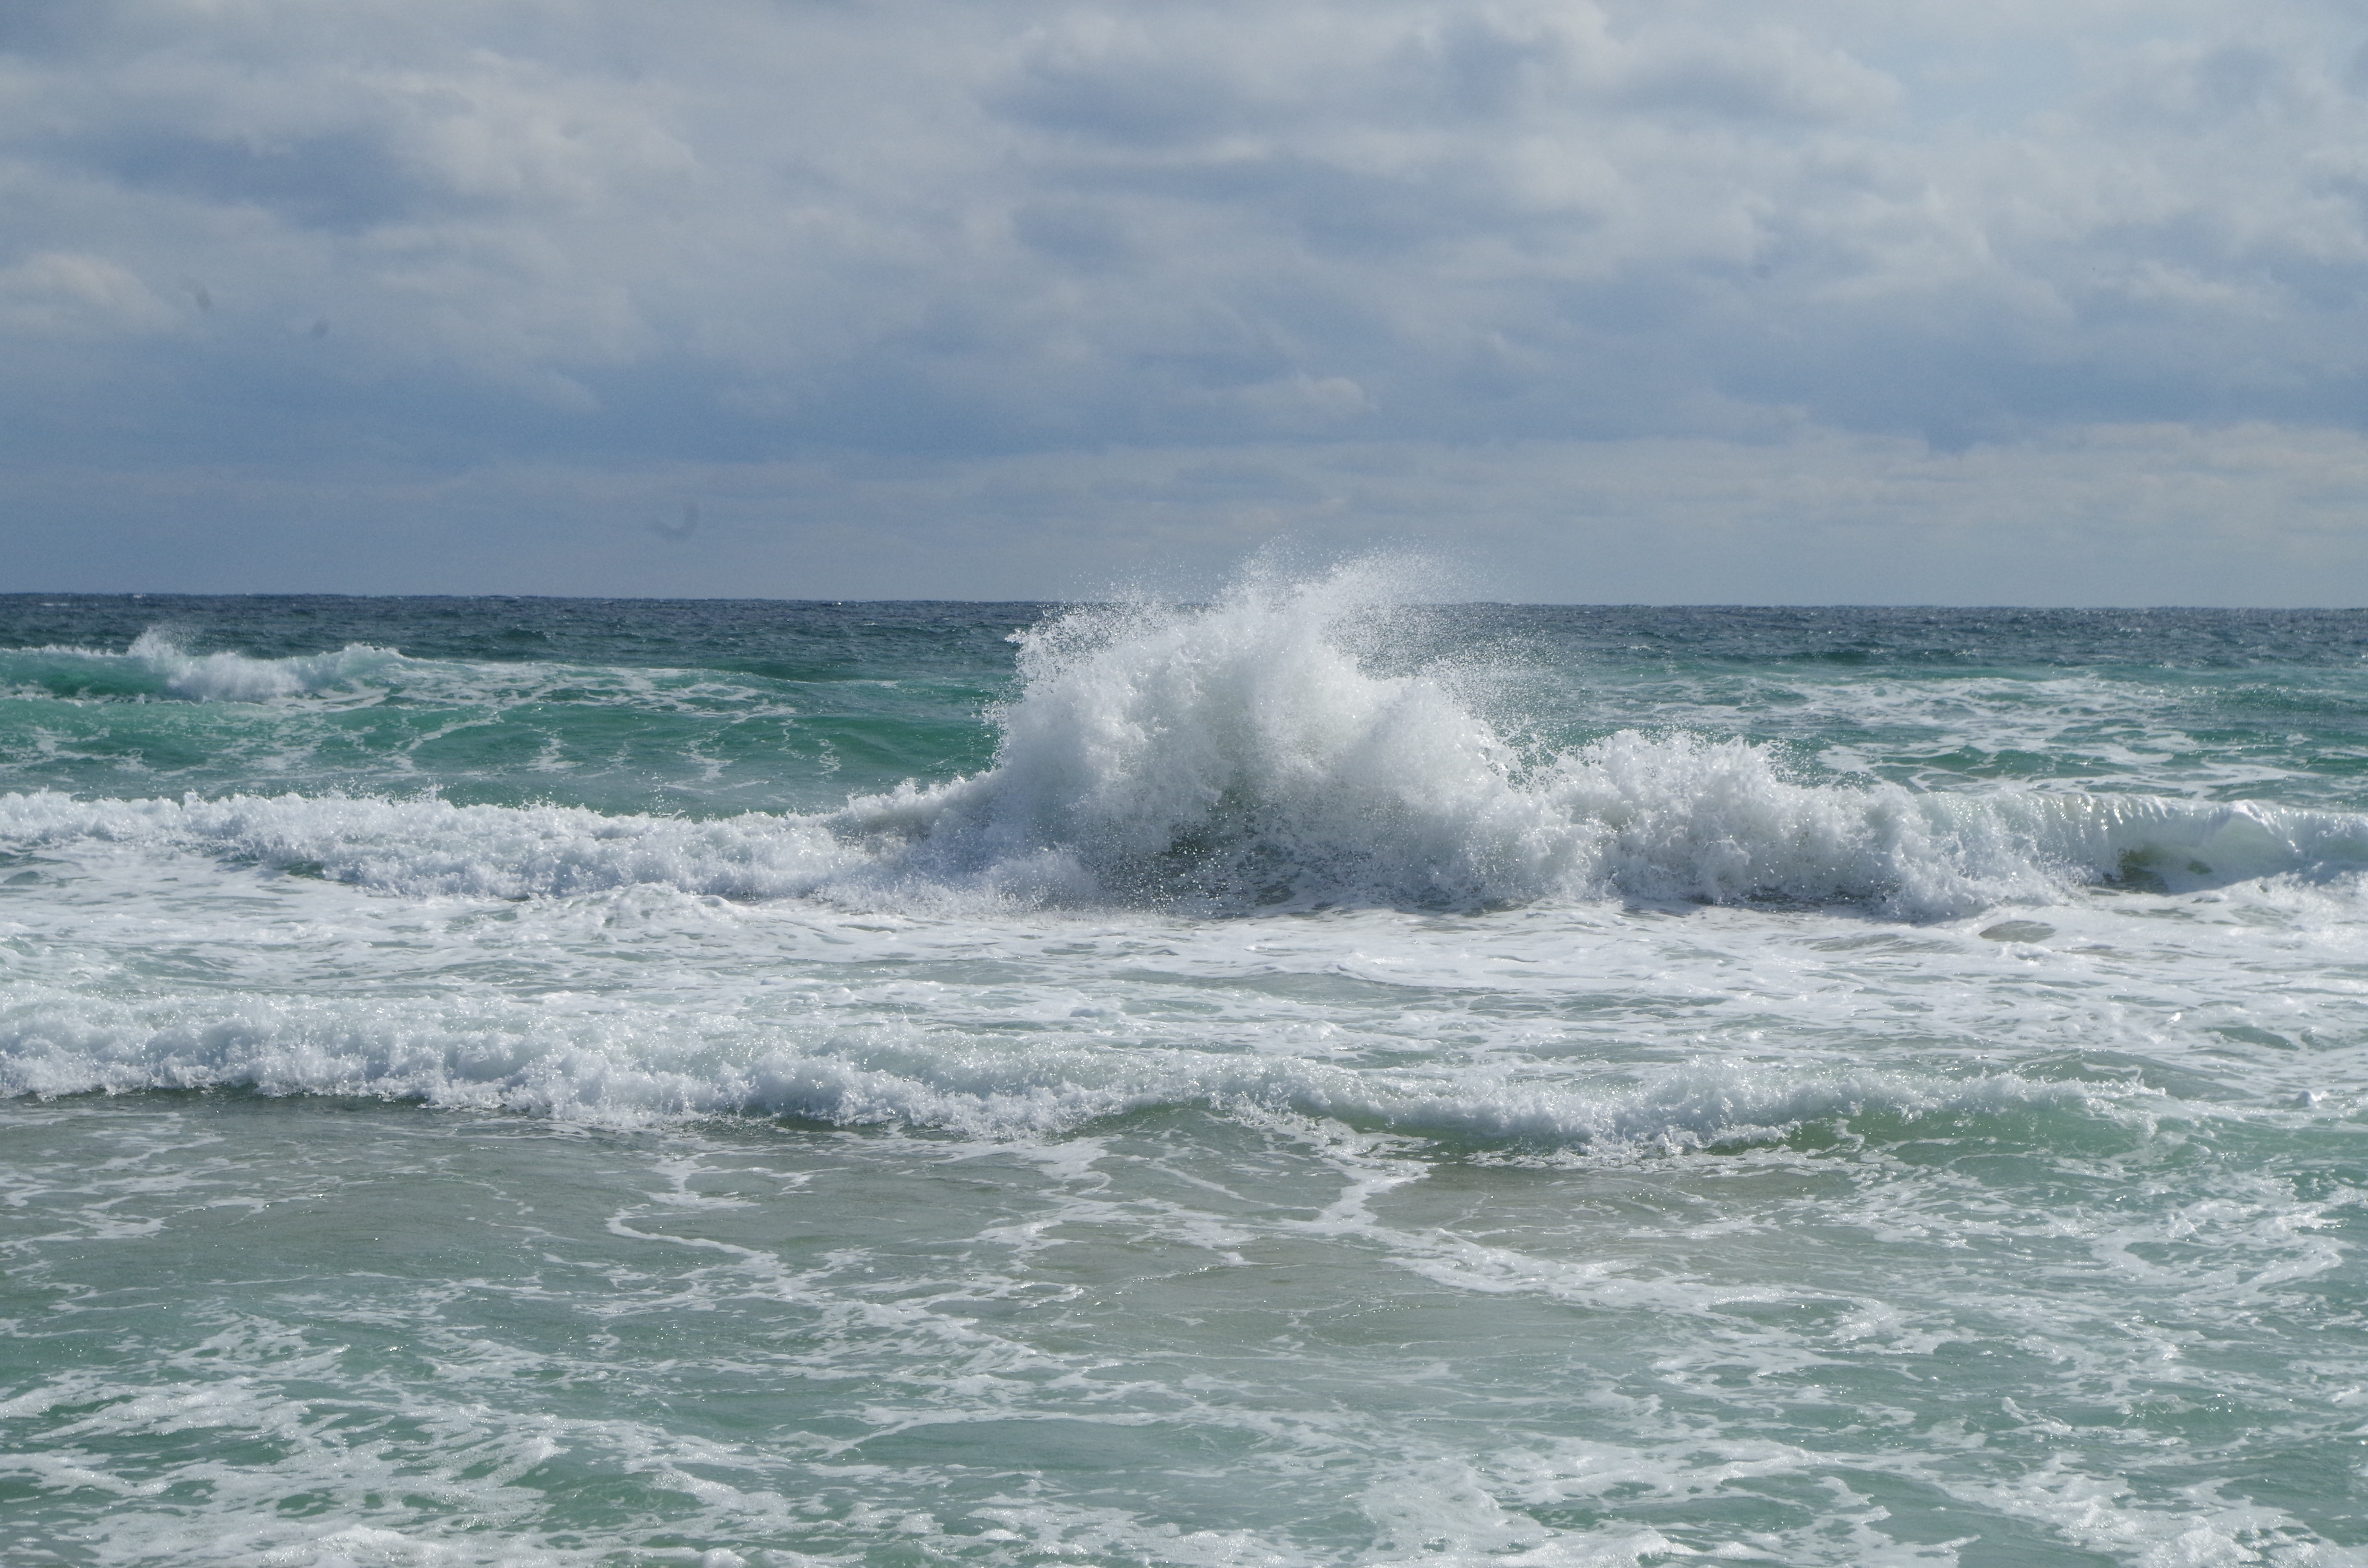
beach, sea, coast, ocean, horizon, shore, wave, wind, body of water, waves, clouds, sea foam, wind wave